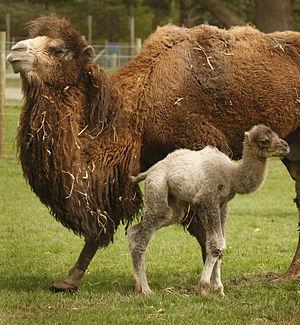
Le chameau de Bactriane, appelé aussi chameau à deux bosses ou simplement chameau, est une espèce d'artiodactyles de la famille des Camelidae. Il est natif des steppes et des régions arides de l'Asie centrale. L'épithète spécifique bactrianus évoque l'une des régions où les chameaux domestiques étaient autrefois communément élevés : la Bactriane. Sa femelle est dénommée la chamelle et le juvénile le chamelon. Ce mammifère ruminant diffère du dromadaire par ses deux bosses dorsales graisseuses, par son poids et sa taille plus élevés, et par une fourrure bien plus abondante. Le chameau et le dromadaire appartiennent tous deux au genre Camelus et peuvent produire des hybrides viables et fertiles.